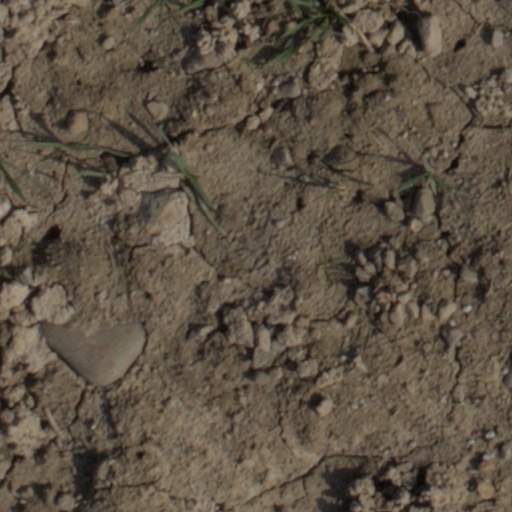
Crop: wheat